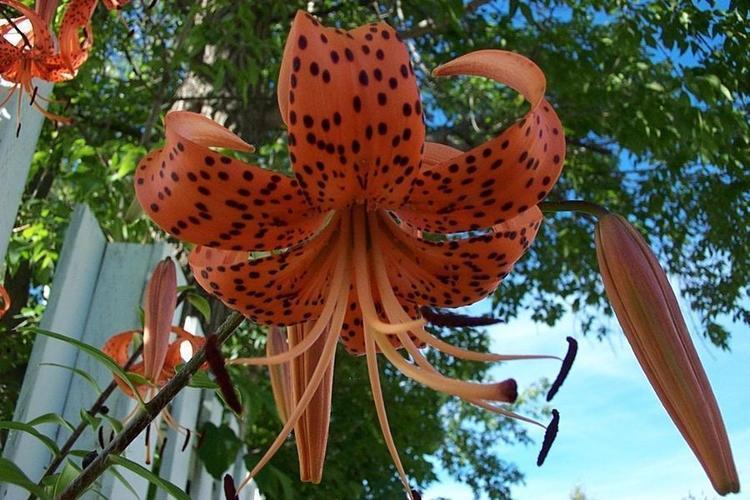
Flower: Tigerlily